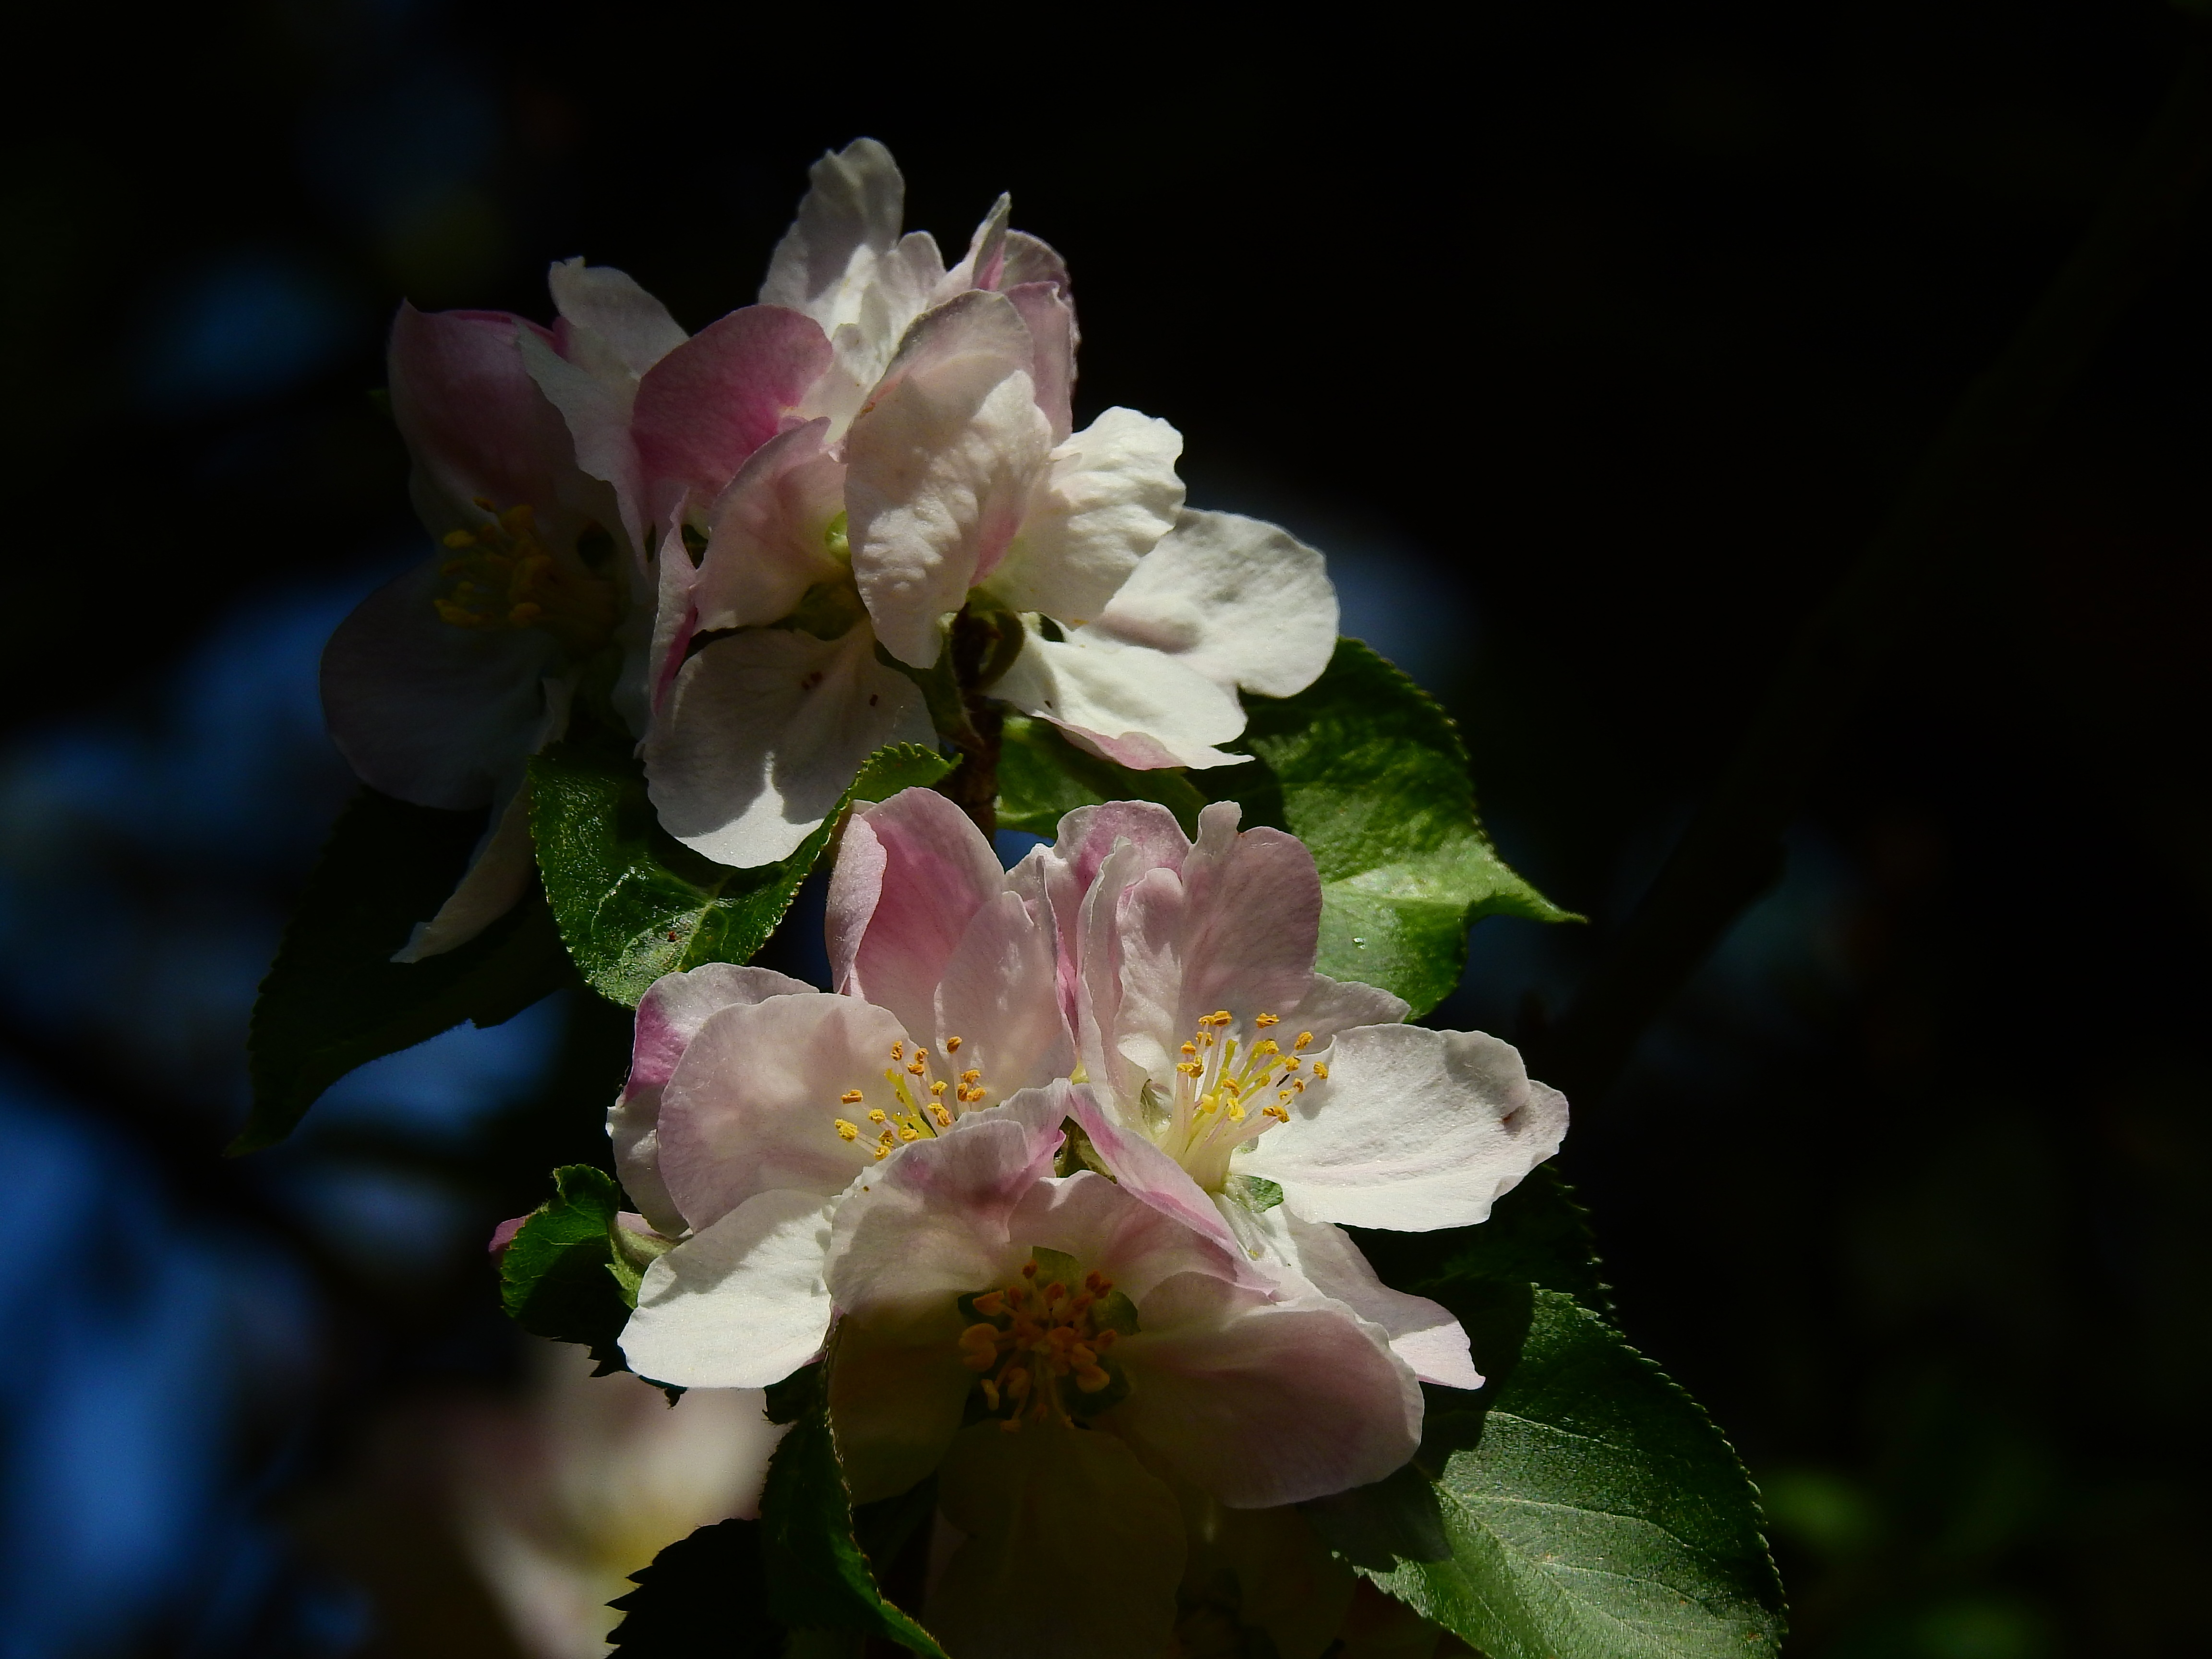
nature, branch, blossom, plant, wood, flower, petal, rose, spring, produce, botany, flora, close up, shrub, apple tree, macro photography, apple blossom, flowering plant, rose family, woody plant, land plant